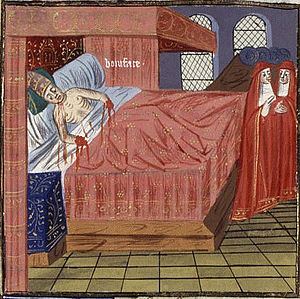
Pave Bonifatius 8. / Stridigheder
Bonifatius' død afbildet i et 1400-tals manuskript af Boccaccios De Casibus Virorum Illustrium
Pave Bonifatius 8. var før udnævnelsen kardinal Benedetto Gaetani, født i Anagni af en anset ridderfamilie fra Lombardiet i Italien. Anagni er mest kendt som fødested for fire paver: Innocens 3., Gregor 9., Alexander 4. og Bonifatius 8.